St. Catherine's Church, Frankfurt

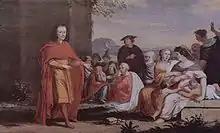
"Die Predigt des Hosea", Baroque painting of 1681 on the gallery

After restoration, the church was reopened with a service on 24 October 1954. When a U-Bahn was built in the 1960s, it was difficult to enter the church. Exterior restoration was completed in 1978. Several paintings that had decorated the Baroque galleries survived the war. They were restored, and eight of them installed at the new gallery in 1990, including "Die Predigt des Hosea" ("Hosea's Sermon").